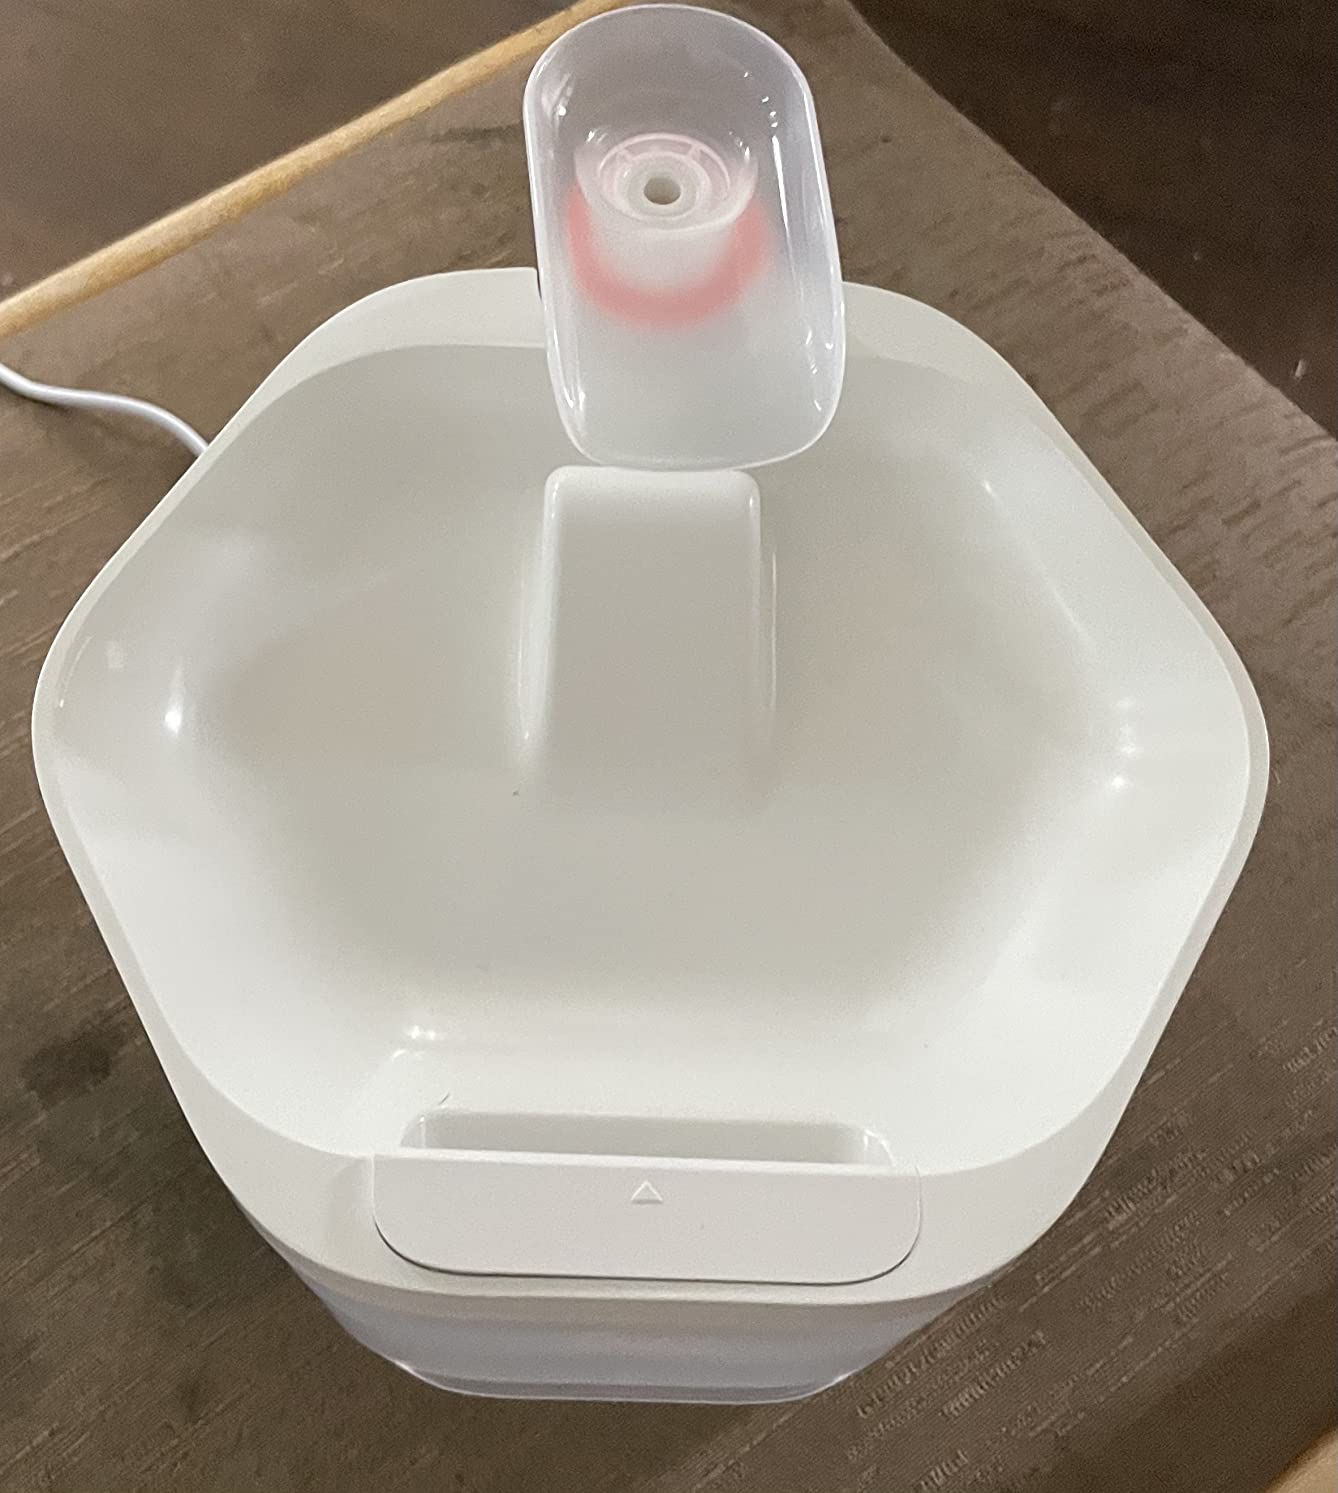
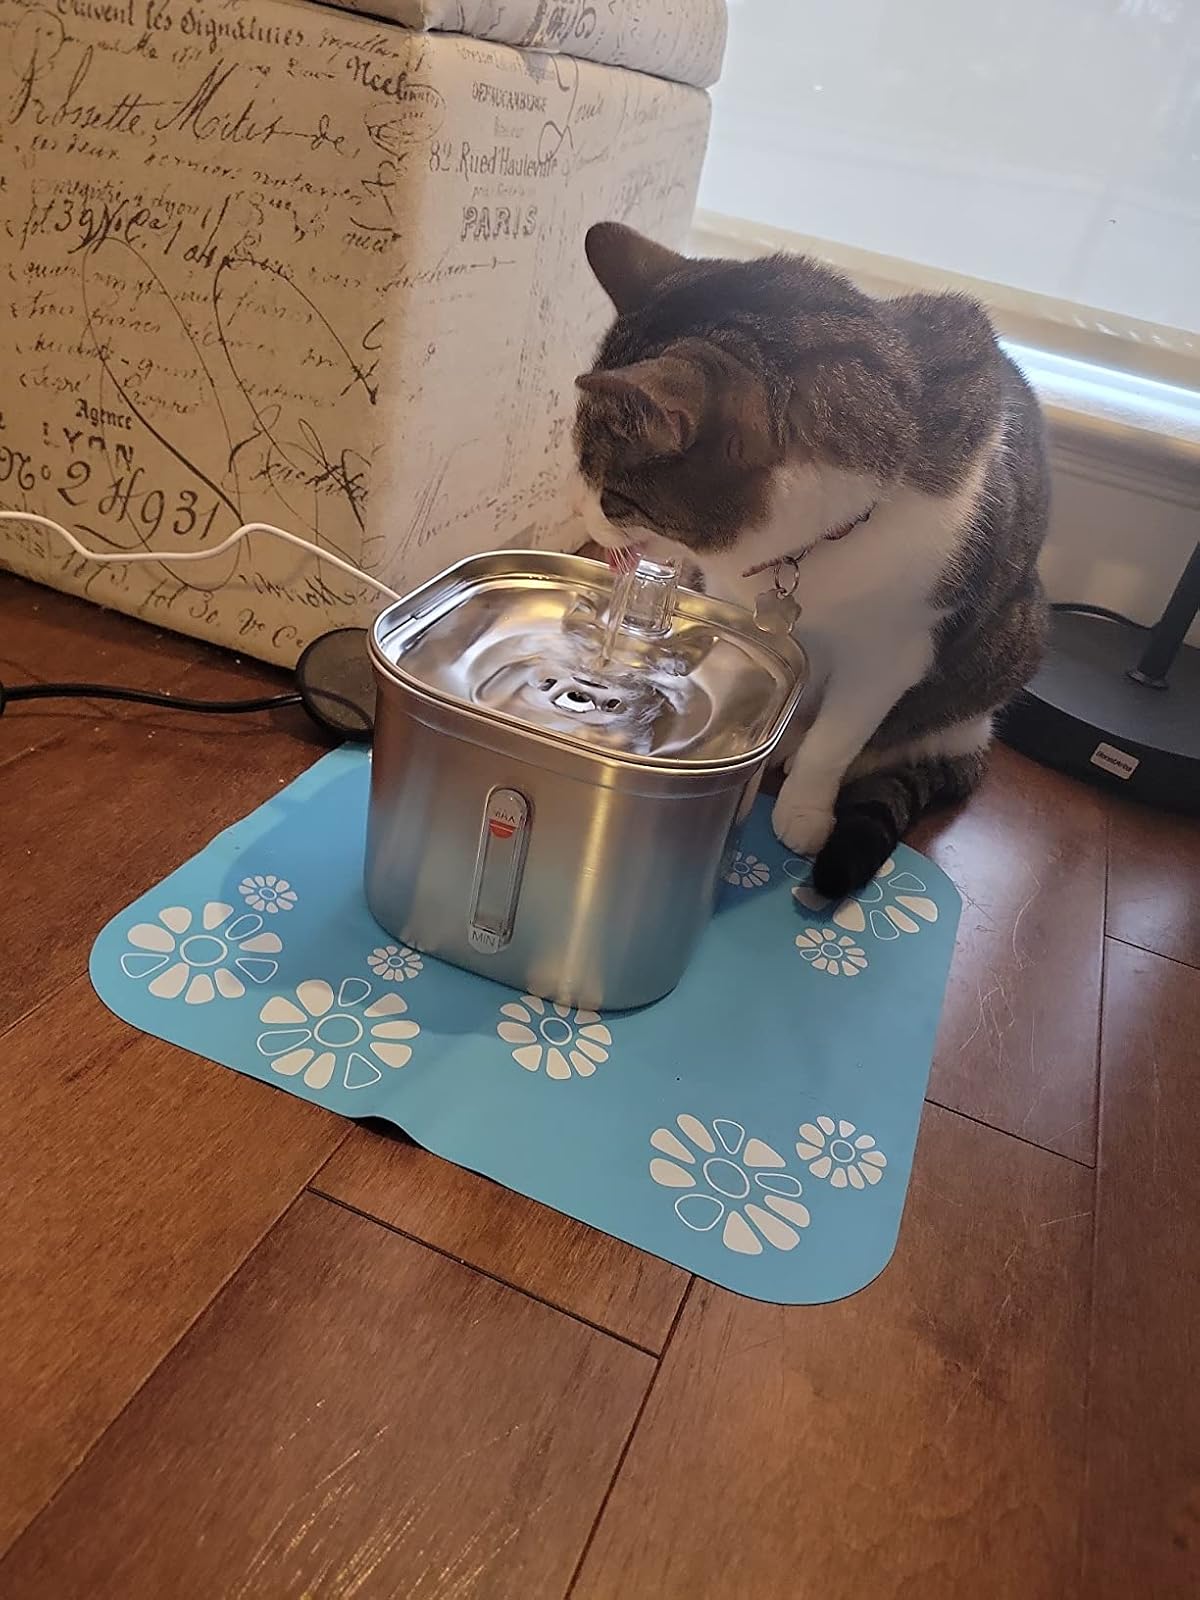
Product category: items_bowl
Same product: no